Super Smash Bros. Brawl

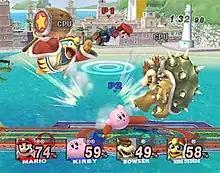
A match between Mario, Kirby, Bowser and King Dedede. The damage meter now displays the name of the character as well as an image of their official artwork.

Following its predecessors, "Brawl" is a platform fighter that uses a battle system unlike that of typical fighting games. Players can choose from a large selection of characters, each attempting to knock their opponents off the screen as they fight on various stages. The characters in "Brawl" include most of the same ones as the predecessors, such as Mario and Pikachu. Instead of using traditional health bars that start at a maximum value and lose value, "Brawl" characters start the game with 0%; the value rises as they take damage, to a maximum of 999%. As a character's percentage increases, the character flies further back when hit. When a character is knocked beyond a stage's boundary and disappears from the screen, the character loses either a life, a point, or coins, depending on the mode of play. "Brawl" includes a function which allows players to create profiles with personalized button configurations for each control method along with their chosen username.